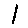
Label: 1